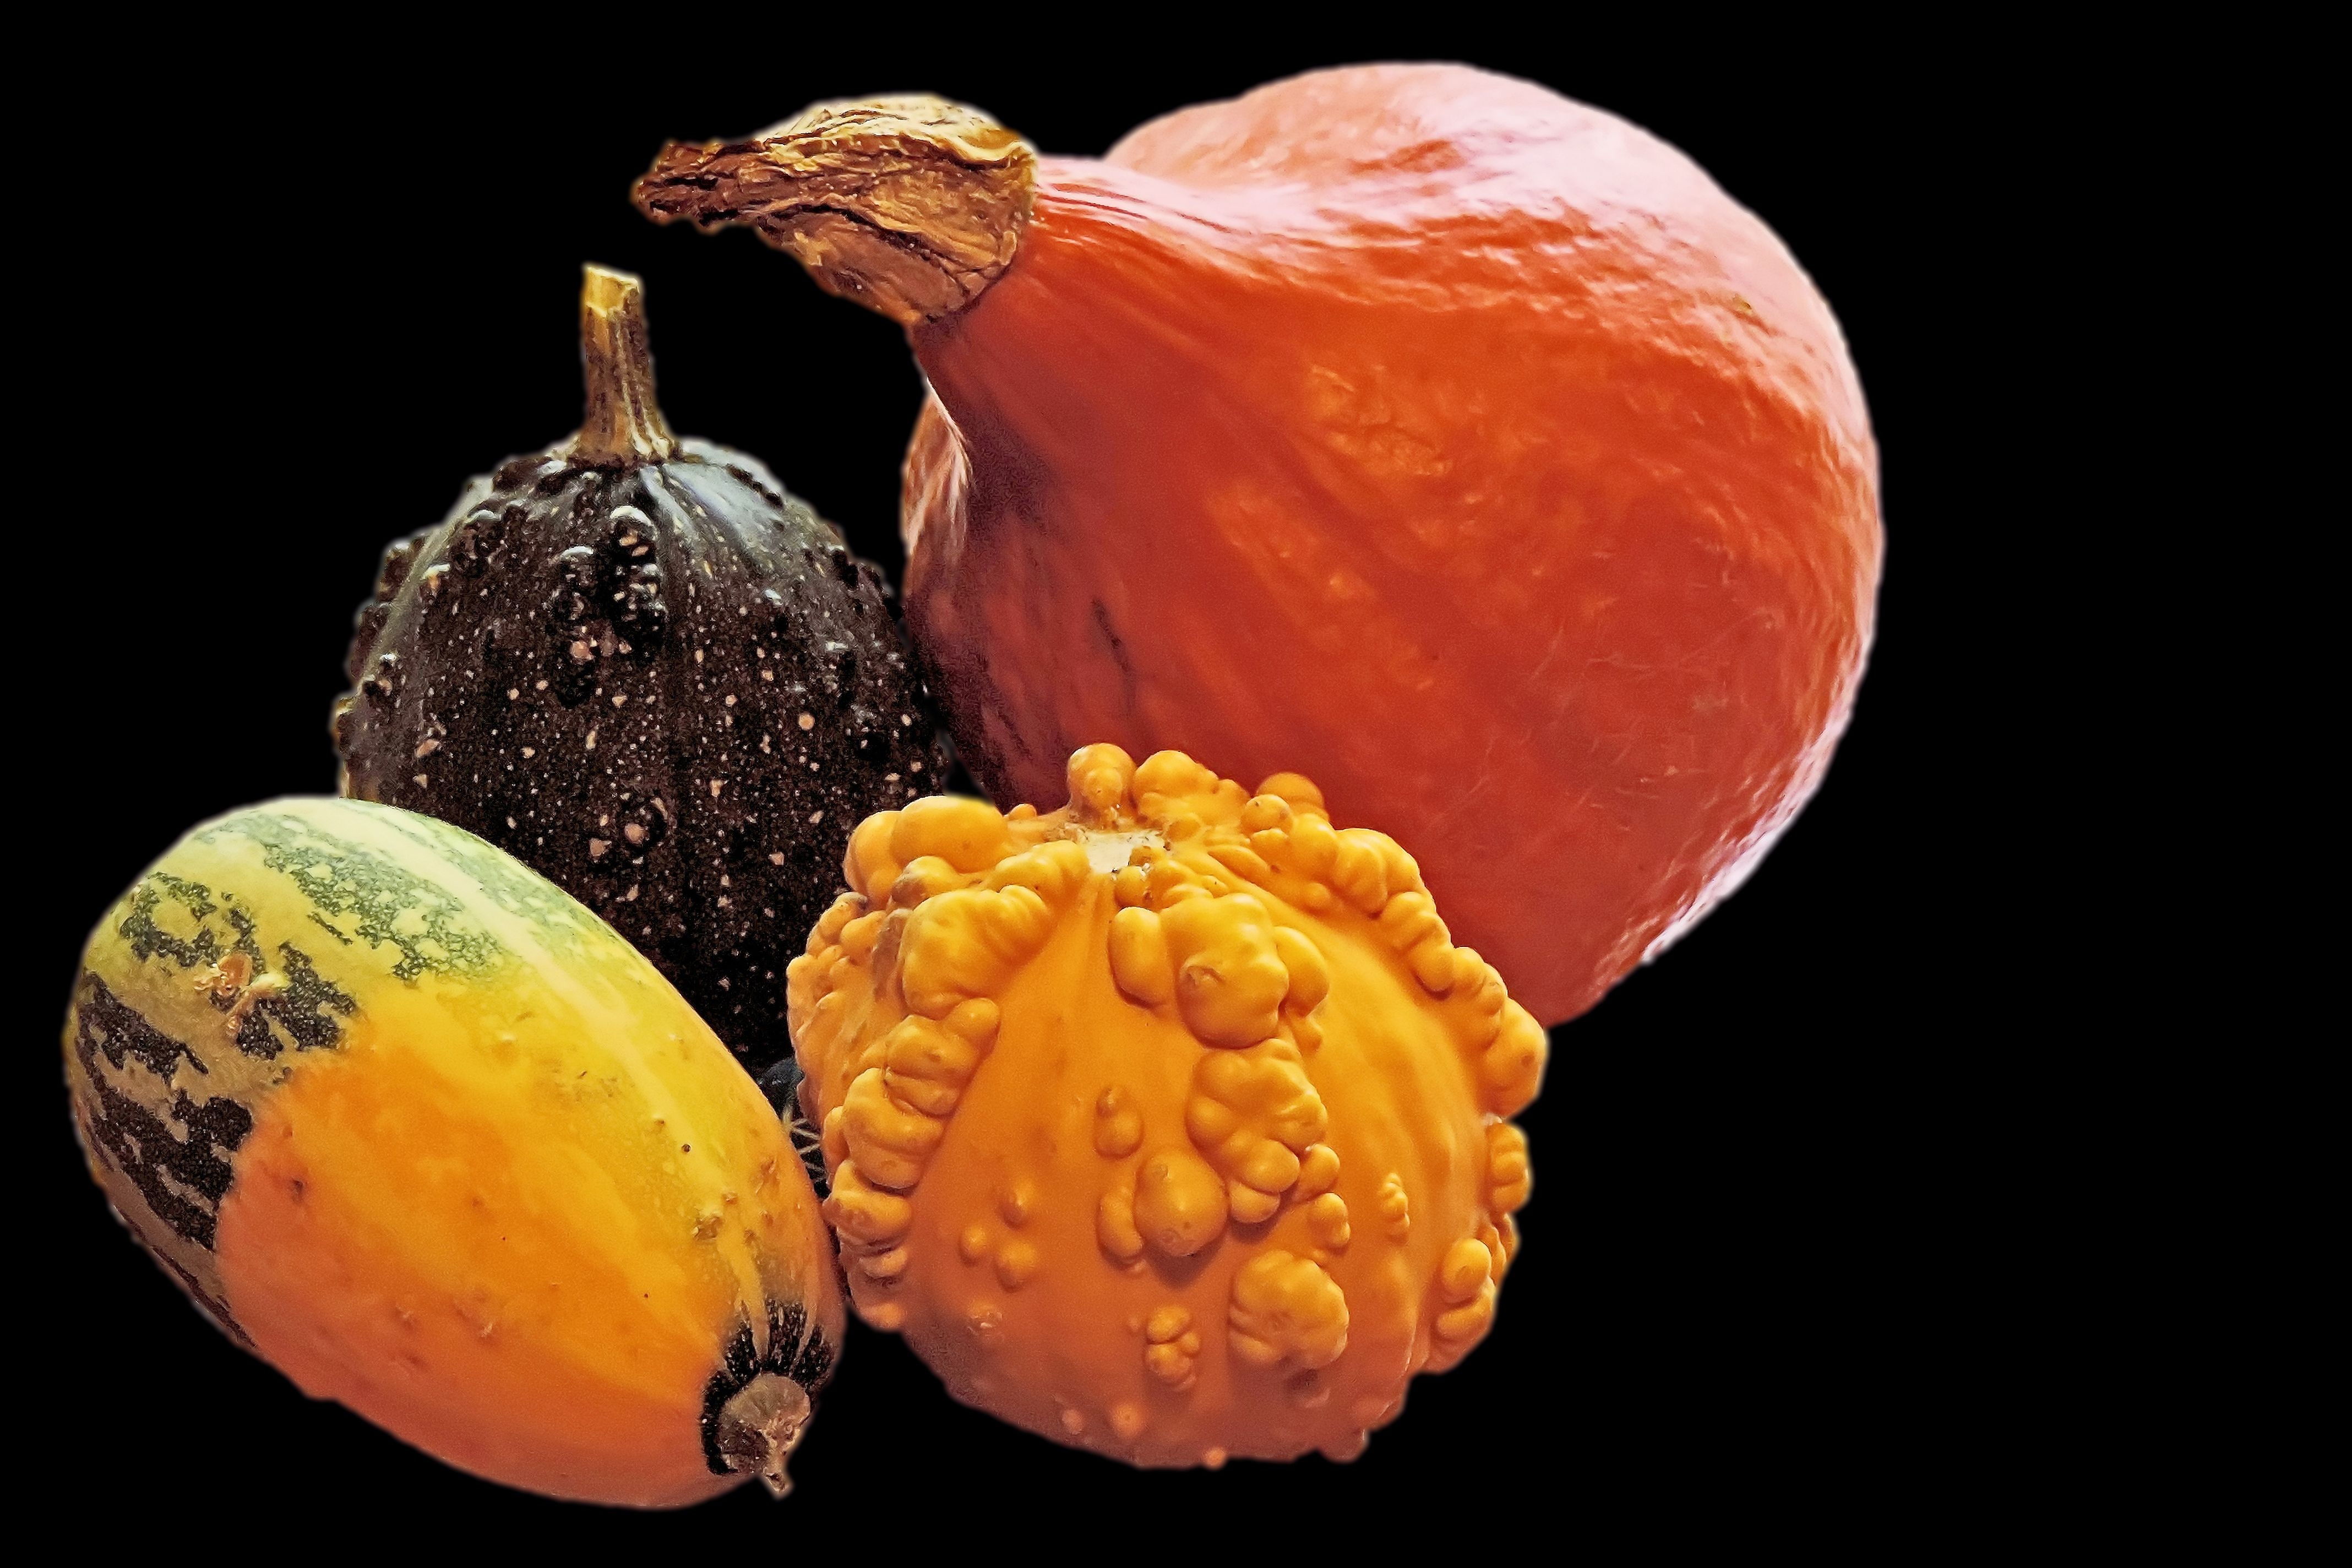
plant, fruit, flower, food, produce, vegetable, pumpkin, gourd, vegetables, organ, carving, pumpkins, cucurbita, macro photography, autumn motives, flowering plant, still life photography, land plant